Village

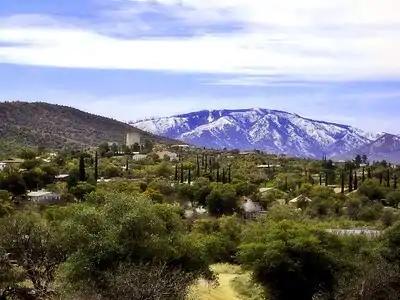
Oracle, Arizona is an unincorporated rural town often called a village in local media

The Insee classifies French communes into four groups according to population density: